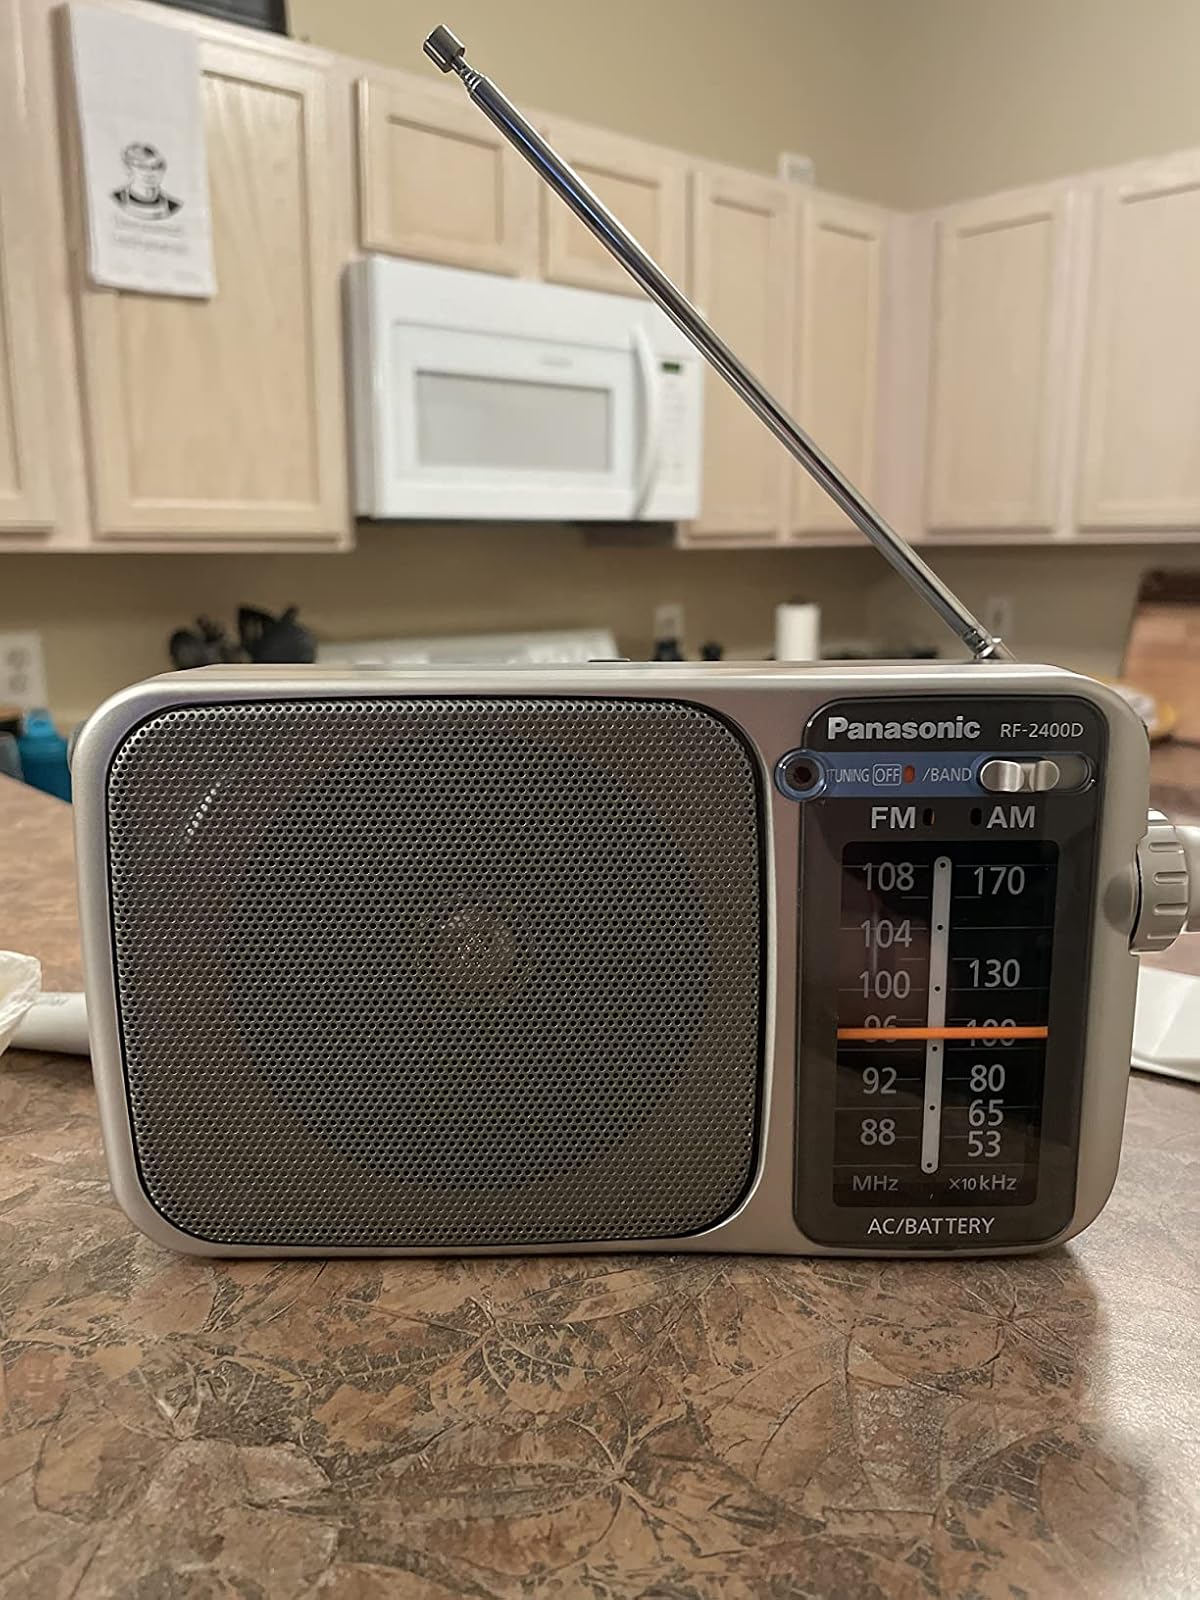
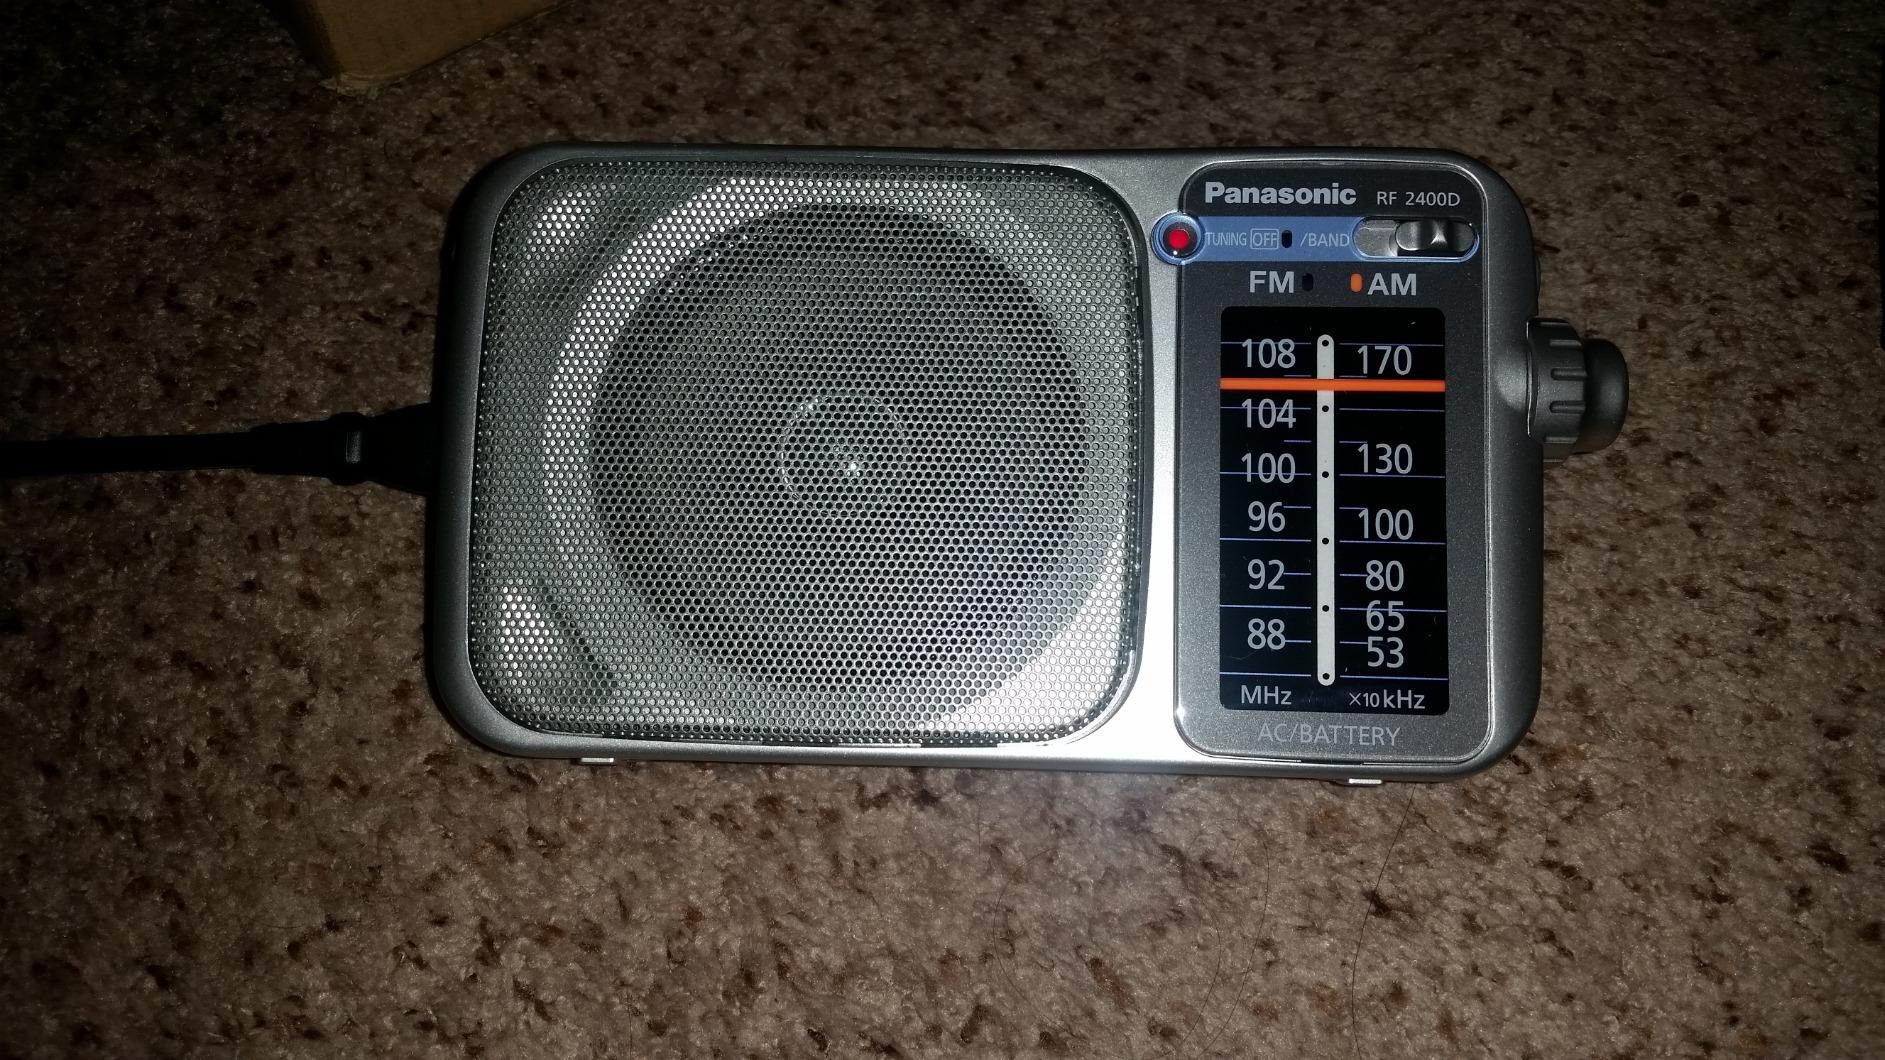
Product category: radio
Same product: yes